Lucy Virginia French

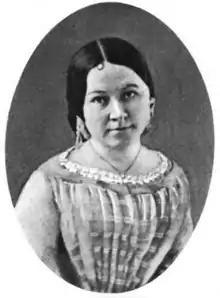
Lucy Virginia French

Lucy Virginia Smith was born March 16, 1825, in Accomack County, Virginia. Her parents were Mease W. Smith and Elizabeth Parker. She was named for the state where she was born. Her parents belonged to cultured and wealthy families. Her mother, also a Virginian, and a relative of Gov. Henry A. Wise, was Miss Elizabeth Parker. Her grandfather, Col. Thomas Parker, was a wealthy merchant in the East Indian and the South American trade but was better known as "Fighting Tom" Parker, having served as a cavalry officer of the American Revolutionary War. Her father, Mease W. Smith, was at one-time president of Washington College, Virginia (now Washington and Lee University). He had previously held the chair of Greek and Latin in that institution. He also filled the office of chancellor of Virginia and was prominent as an educator and as a lawyer.